Pascale St-Onge

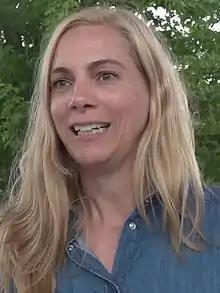
St-Onge in 2022

Pascale St-Onge (born May 13, 1977) is a Canadian politician who represented the riding of Brome—Missisquoi in the House of Commons of Canada from 2021 Canadian federal election until 2025. She served as the Minister of Canadian Heritage from 2023 to 2025 and Minister of Tourism and Minister responsible for the Economic Development Agency of Canada for the Regions of Quebec from February to March 2025. She also held the latter position from 2021 to 2023, when she was also Minister of Sport from 2021 to 2023. Her appointment to cabinet in 2021 made her the first openly lesbian Canadian cabinet minister. In February 2025, St-Onge announced that she would not run in that year's federal election.